Denmark at the FIFA World Cup

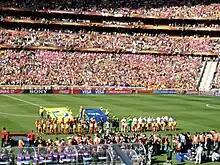
Netherlands vs Denmark

Japan opened the scoring in the 17th minute from a direct free kick taken by Keisuke Honda – only the second goal scored from a free kick in the tournament. Honda, standing to Danish goalkeeper Thomas Sørensen's left, kicked the ball with great force; Sørensen initially moved to his left, and as the ball sailed past the wall, he shifted direction, but could not recover in time to make the save. Japan's second goal came thirteen minutes later, also from a direct free kick, this time by Yasuhito Endō. Standing outside the penalty area directly in front of the Danish goal, he curled the ball around the wall. Sørensen had been standing on the right side of his goal and could not move to his left fast enough. Endō almost scored from yet another free kick early in the second half. This time, Sørensen appeared to have difficulty judging the path of the ball, and was only able to palm it away at the last second, where it caromed off the goalpost.